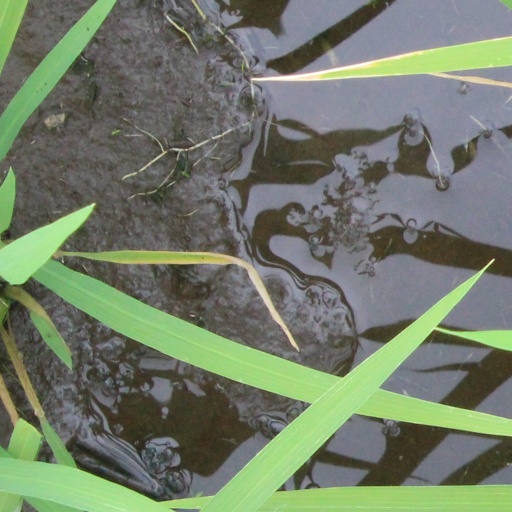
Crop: rice